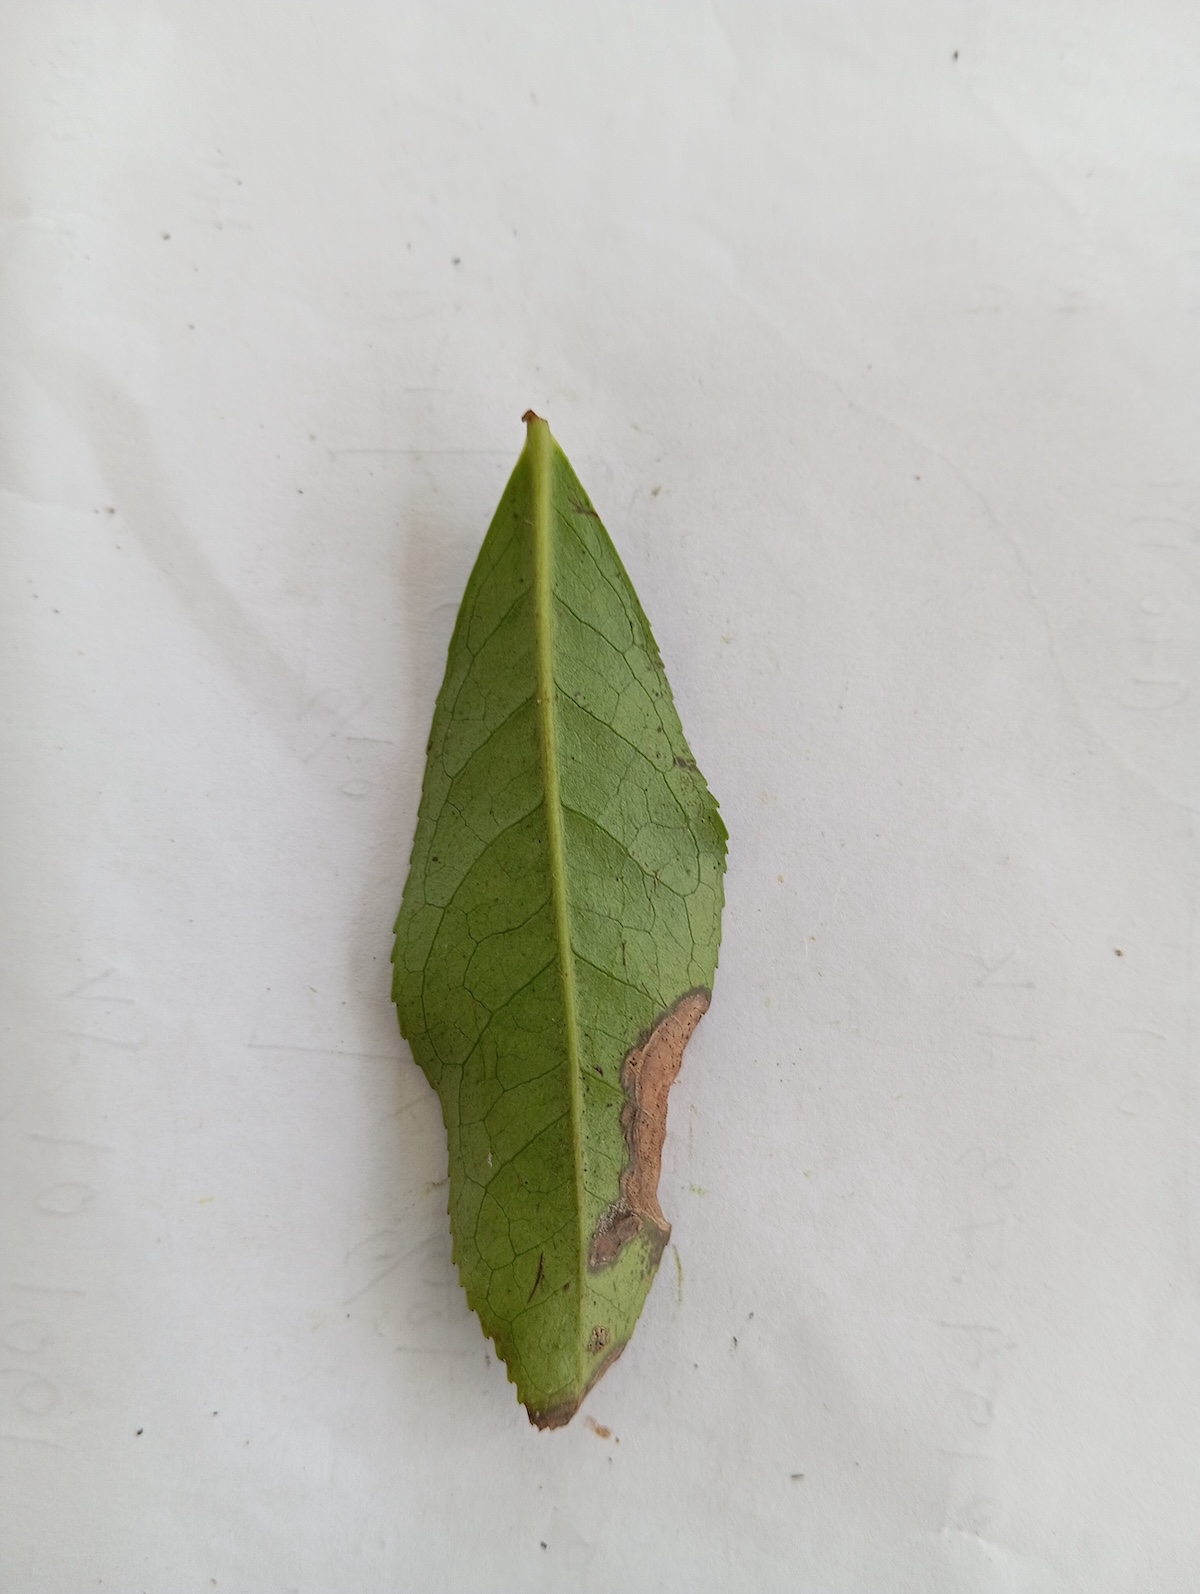
Label: Gray Blight